Jørlunde Church

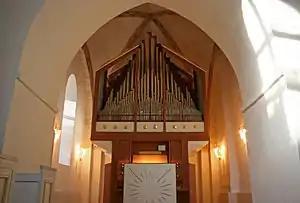
The pipe organ

The pipe organ was built by Frobenius in 2009 and has 19 voices, 24 stops, 25 ranks and 1360 pipes, amongst them the tallest organ pipes installed in a Danish village church. The organ's architects are Inger and Johannes Exner. The specifications and tonal design are created by the composer Frederik Magle. The album "Like a Flame" was recorded on the organ.